Lombards

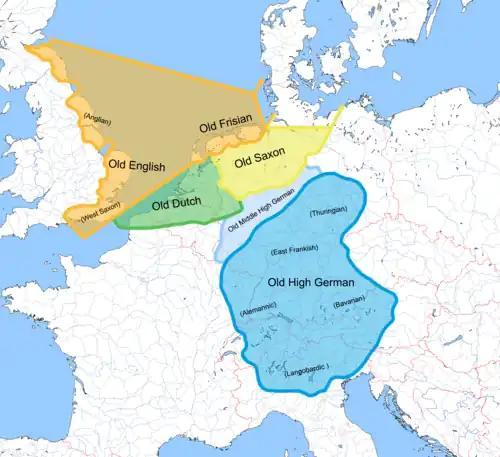
The West-Germanic languages around the sixth century CE

In 572, Alboin was murdered in Verona in a plot led by his wife, Rosamund, who later fled to Ravenna. His successor, Cleph, was also assassinated, after a ruthless reign of 18 months. His death began an interregnum of years (the "Rule of the Dukes") during which the dukes did not elect any king, a period regarded as a time of violence and disorder. In 586, threatened by a Frankish invasion, the dukes elected Cleph's son, Authari, as king. In 589, he married Theodelinda, daughter of Garibald I of Bavaria, the Duke of Bavaria. The Catholic Theodelinda was a friend of Pope Gregory I and pushed for Christianization. In the meantime, Authari embarked on a policy of internal reconciliation and tried to reorganize royal administration. The dukes yielded half their estates for the maintenance of the king and his court in Pavia. On the foreign affairs side, Authari managed to thwart the dangerous alliance between the Byzantines and the Franks.